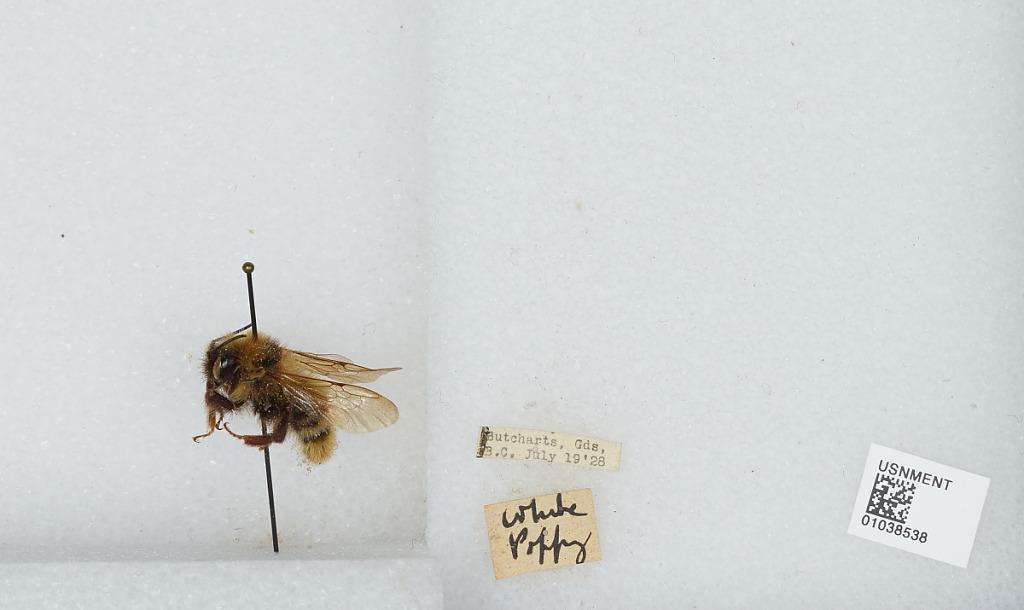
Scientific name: Bombus (Psithyrus) suckleyi Greene
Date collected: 1928-7-19
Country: Canada
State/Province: British Columbia
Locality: Butchart Gardens
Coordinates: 48.5647, -123.471